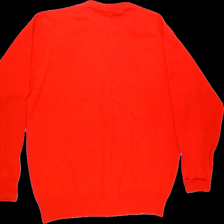
View: back
Type: Sweater
Category: Ladies
Brand: Not Applicable
Colors: Red
Material: 70%wool 30%acrylic
Pattern: Plain
Cut: Regular, C-collar
Size: XL
Season: All
Trend: No trend
Stains: No
Price range: 50-100
Recommended usage: Reuse